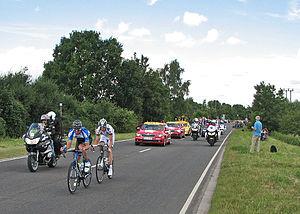
La 3ᵉ étape du Tour de France 2014 s'est déroulée le lundi 7 juillet 2014, entre Cambridge et Londres au Royaume-Uni, sur une distance de 155 km. Elle a été remportée au sprint par le coureur allemand Marcel Kittel, de l'équipe Giant-Shimano.